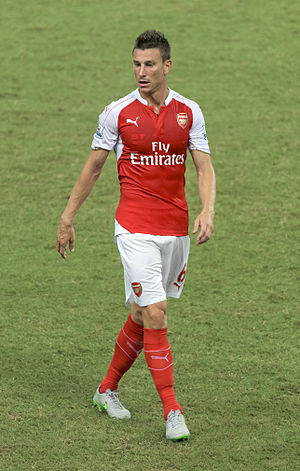
Laurent Koscielny
Laurent Koscielny er en fransk fodboldspiller, der spiller som midterforsvarer hos den engelske Premier League-klub Arsenal F.C. Han har spillet for klubben siden juli 2010. Tidligere har han optrådt for de franske klubber Guingamp, Tours og Lorient. I sin debutkamp for Arsenal, den 15. august 2010, blev han udvist i et 1-1 opgør på udebane mod Liverpool.